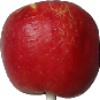
Label: Apple Red Yellow 1